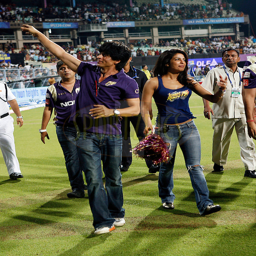
actors celebrate after winning the match held